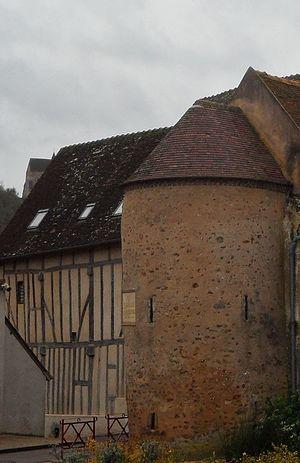
La porte de la croix et une maison de bois à Saint-Julien-du-Sault (Yonne) France
Saint-Julien-du-Sault est une commune française située dans le département de l'Yonne, en région Bourgogne-Franche-Comté.